BMW 3 Series (E46)

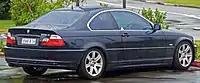
Coupé

Touring – 5-door wagon/estate (E46 Touring), produced from January 1999 to May 2005. 428,061 examples built.